North Yemen civil war

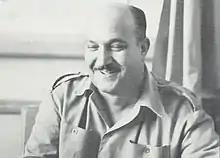
Brigadier Kamal Hassan Ali, Egyptian chief of operations, at his desk in Sanaa

Muhammad al-Badr led his campaign with the princes of the house of Hamidaddin. Those included Hassan bin Yahya, who had come from New York, Mohamed bin Hussein, Mohamed bin Ismail, Ibrahim al Kipsy, and Abdul Rahman bin Yahya. At 56, Hassan bin Yahya was the oldest and most distinguished. Prince Hassan ibn Yahya was made prime minister and commander-in-chief. The imam was joined by his childhood pen pal, American Bruce Conde, who set up the post office and would later rise to the rank of general in the Royalist forces.